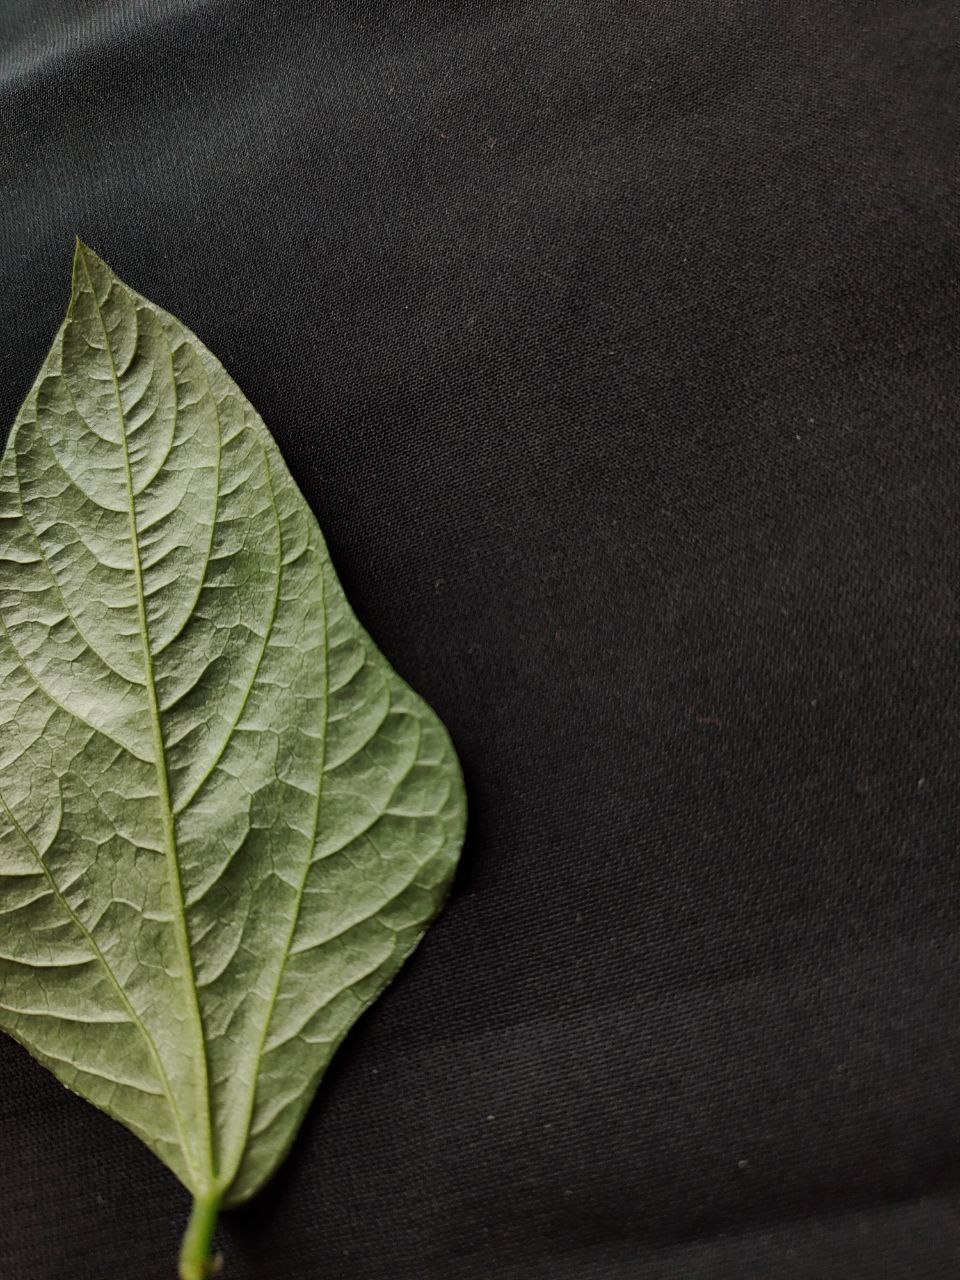
Crop: cowpea
Leaf condition: Fresh Leaf